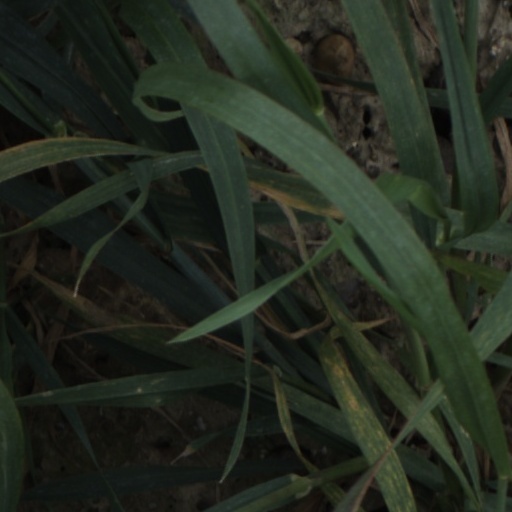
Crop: wheat